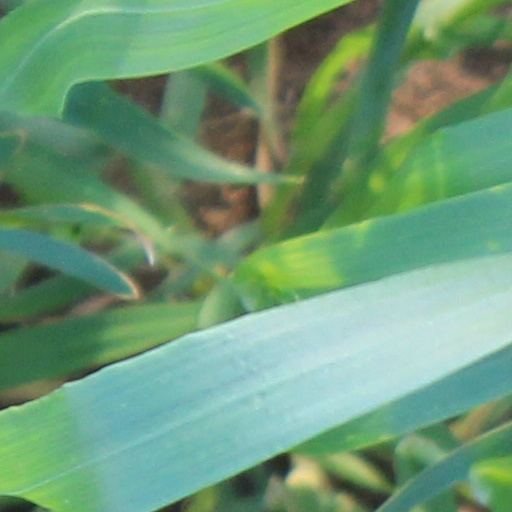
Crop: wheat